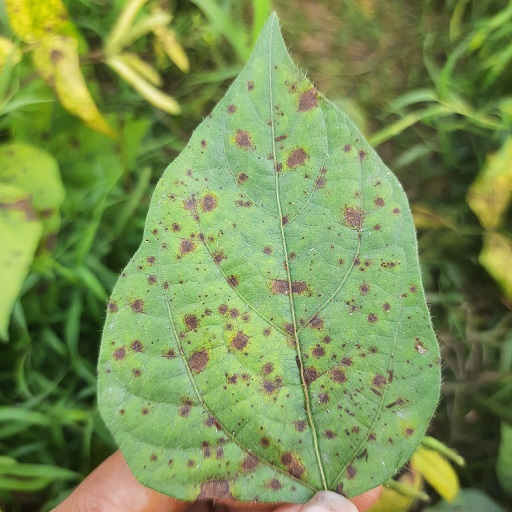
Label: Anthracnose